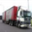
Label: truck